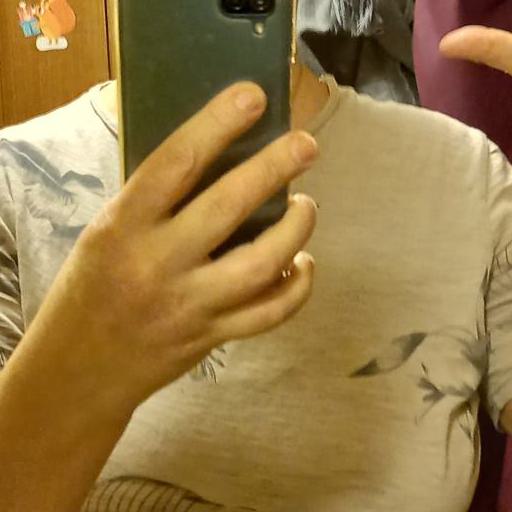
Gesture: no_gesture